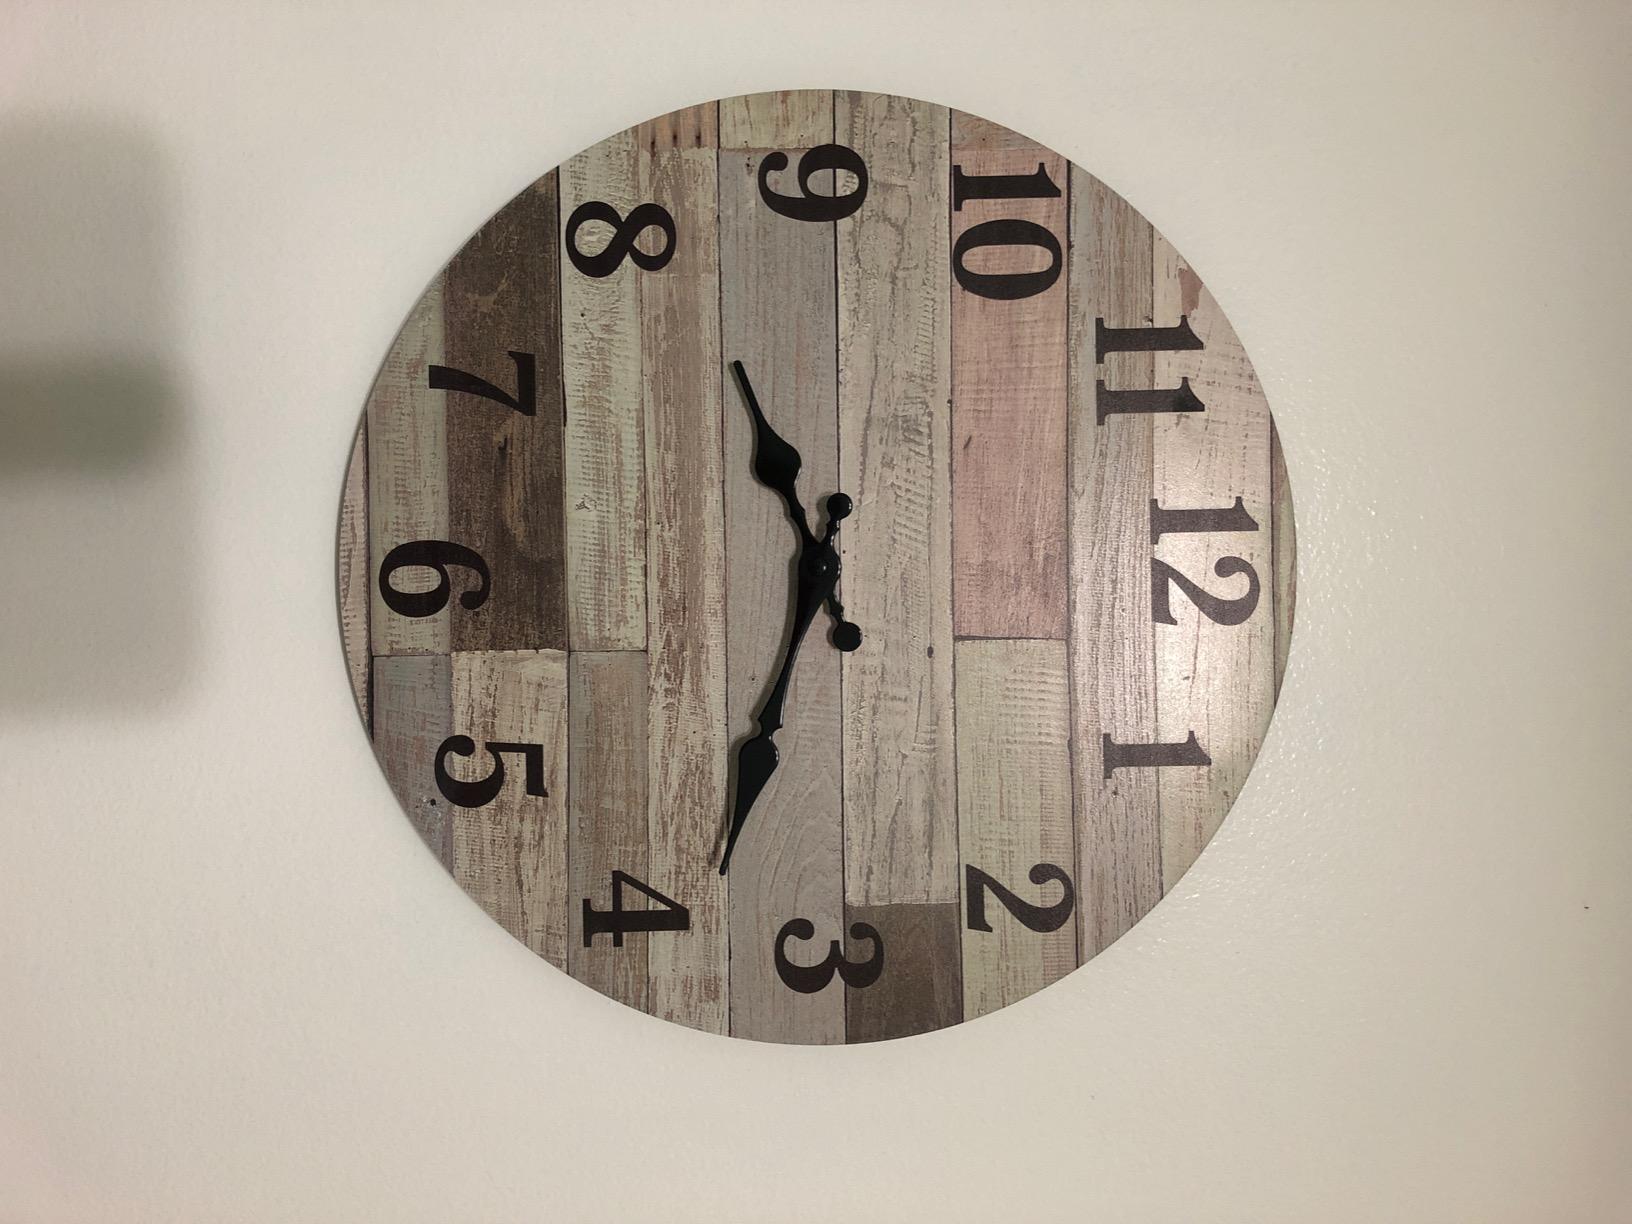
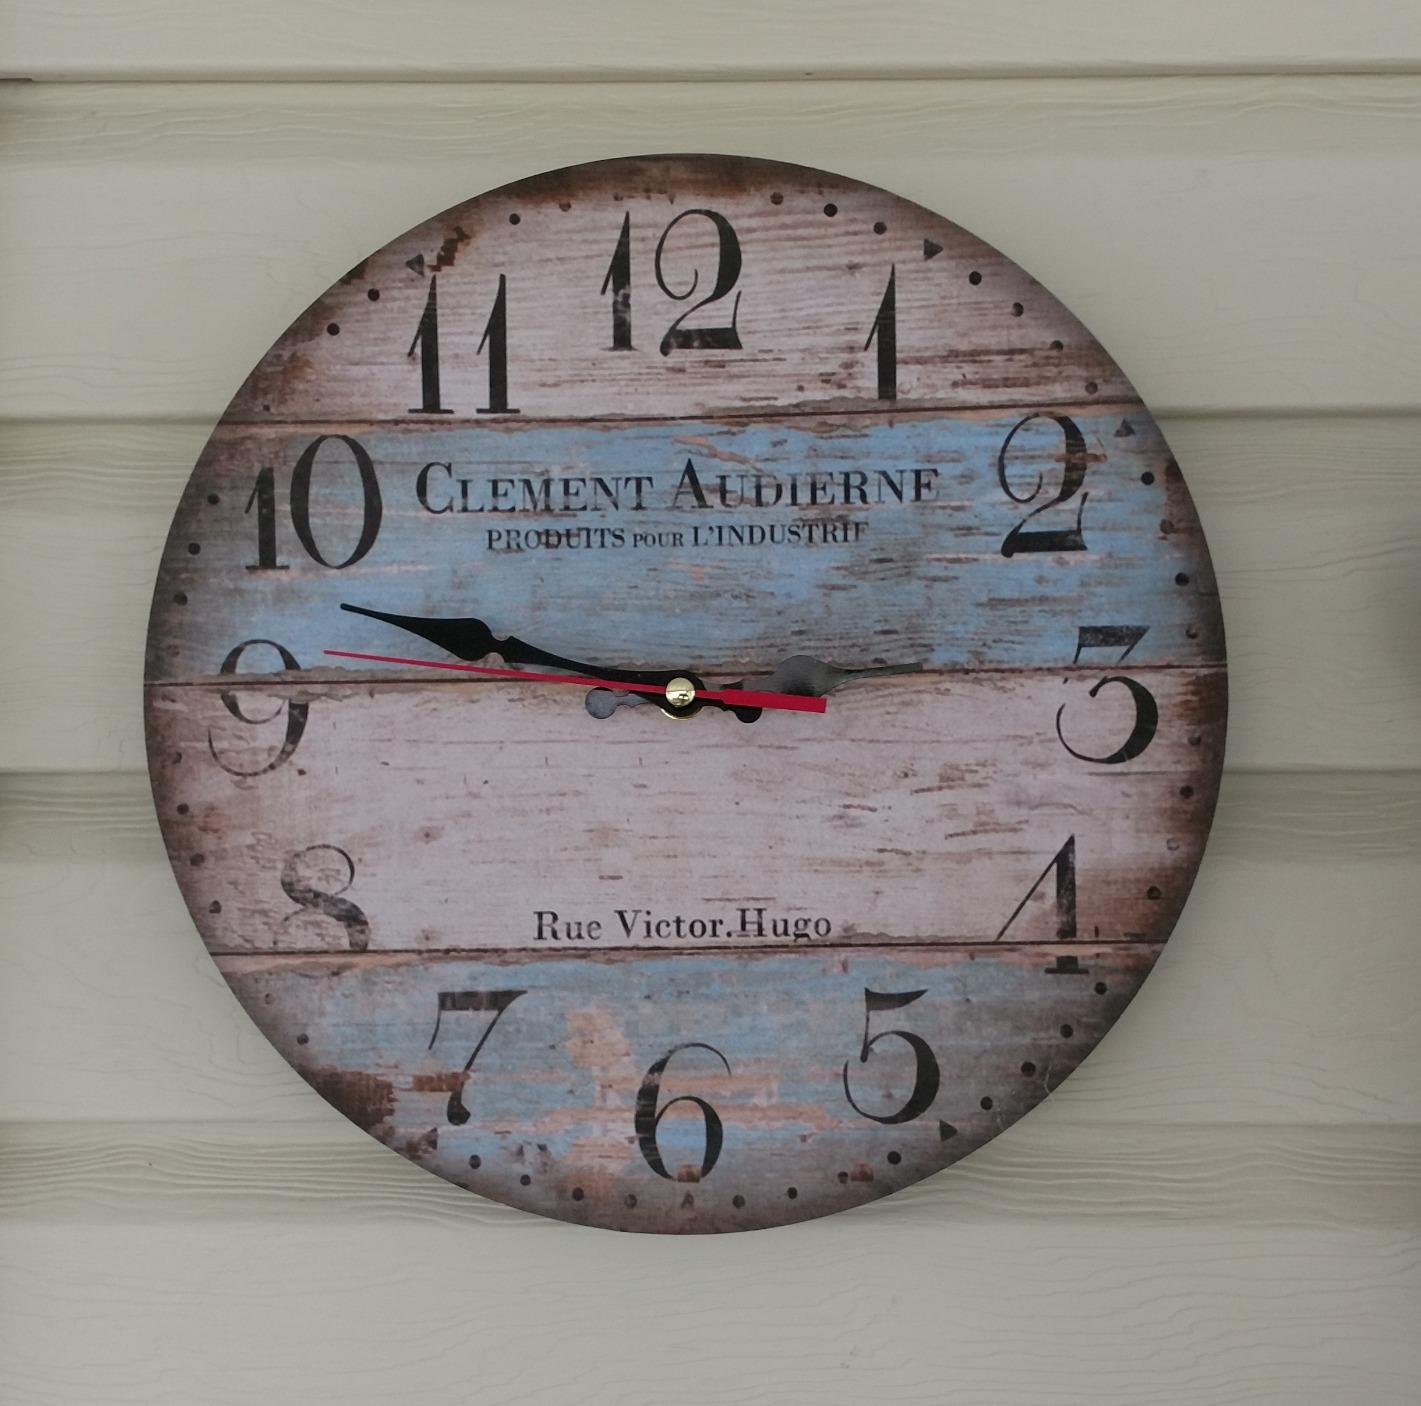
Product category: clock
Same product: no